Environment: real
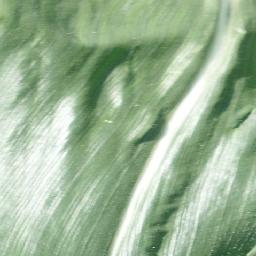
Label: healthy